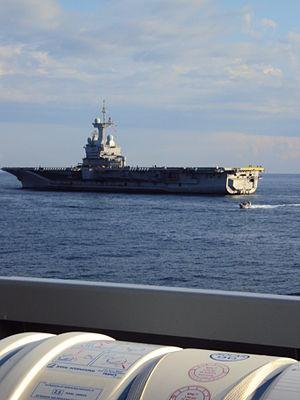
La frégate Forbin est une frégate de défense aérienne, navire-jumeau du Chevalier Paul de la classe Horizon de la Marine nationale. Ce type de navire a pour principale mission l'escorte et la protection d'un groupe aéronaval constitué autour d'un porte-avions, généralement le Charles-de-Gaulle de la marine nationale ou l'un des porte-avions de l'US Navy ou d'une opération amphibie menée par des bâtiments de projection et de commandement. Sa spécialité est le contrôle de la circulation aérienne en zone de guerre mais il peut également intervenir dans un contexte de crise, en protection de navires peu ou pas armés. Les frégates Horizon telles que le Forbin sont les plus puissants bâtiments de surface que la France ait jamais construits. Son indicatif visuel est D620. Elle est en service depuis la fin de l'année 2008.